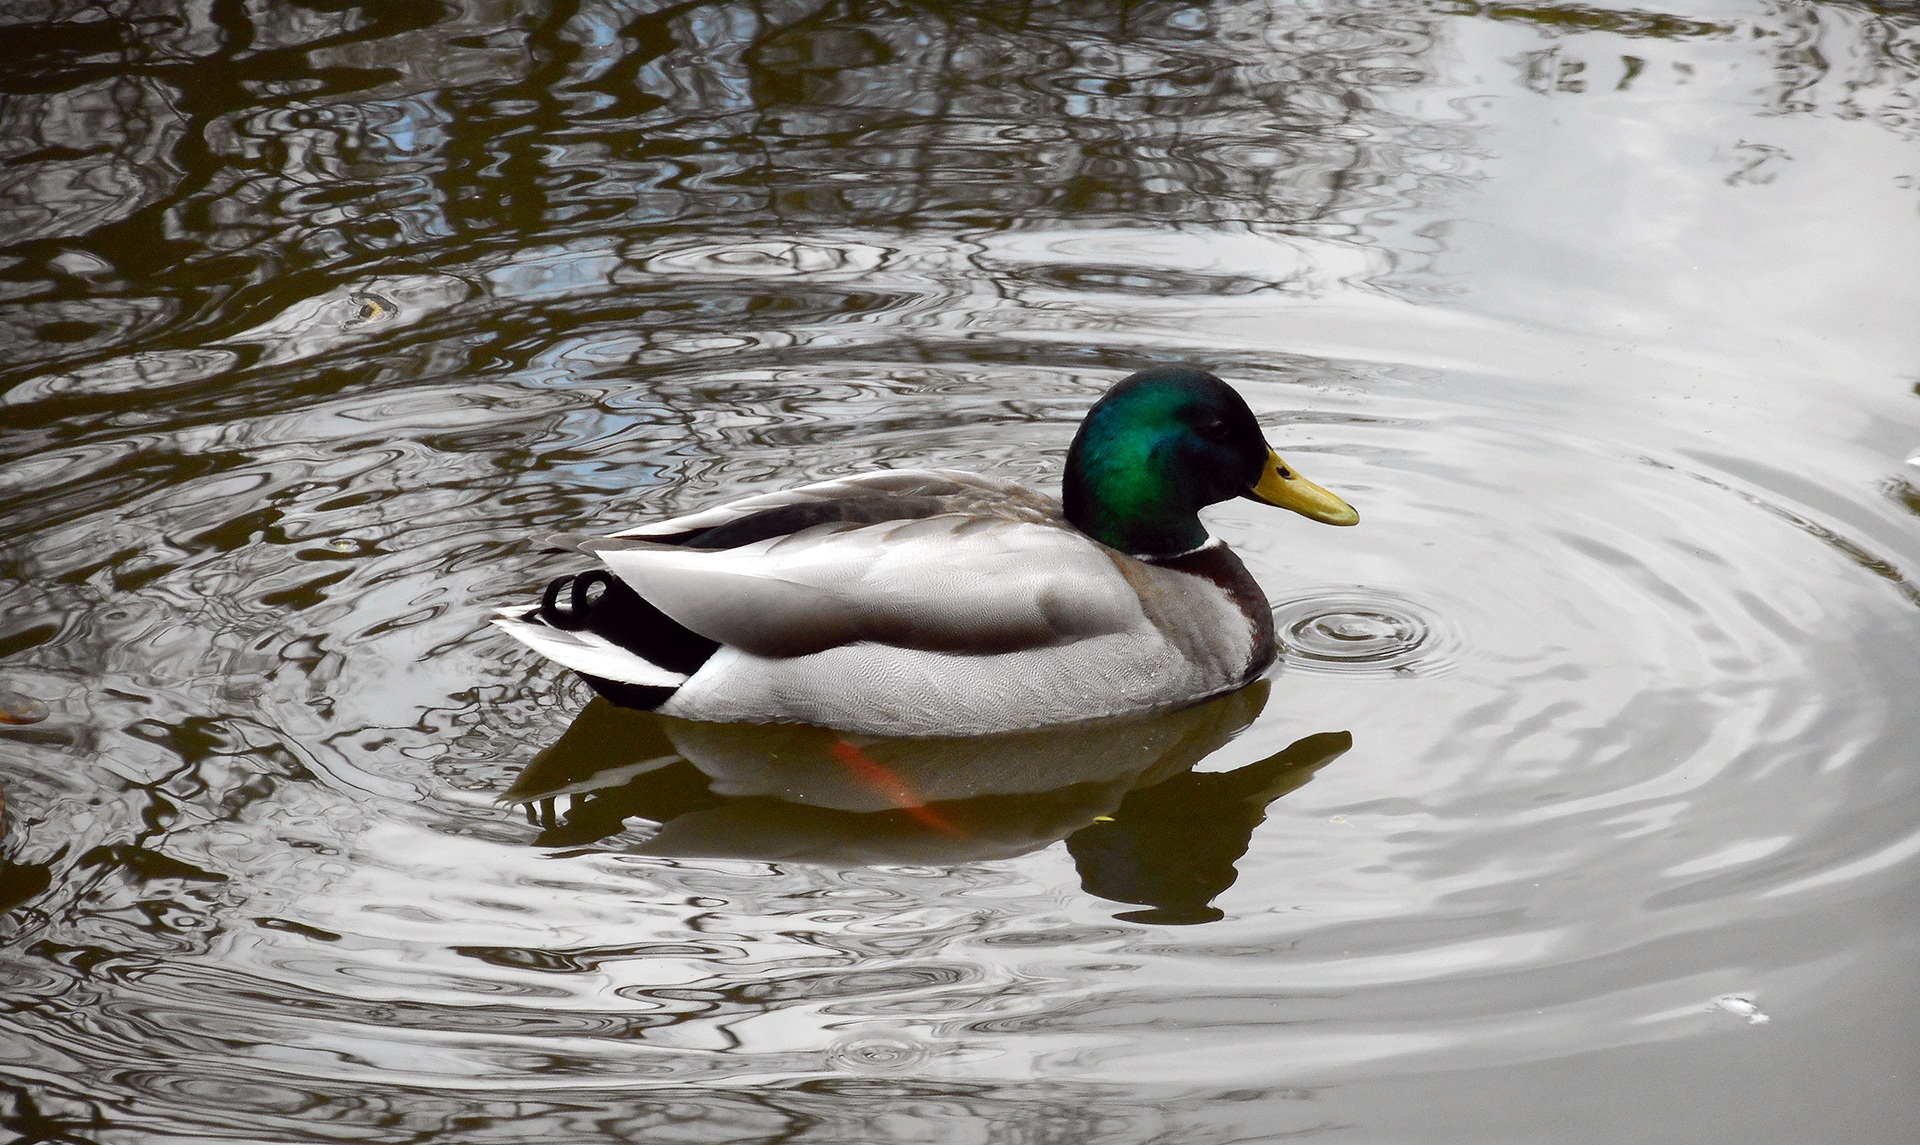
water, bird, wing, wildlife, reflection, beak, fauna, duck, vertebrate, waterfowl, water bird, mallard, canard, wild birds, crossword, ducks geese and swans